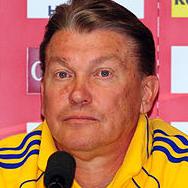
Age: 59